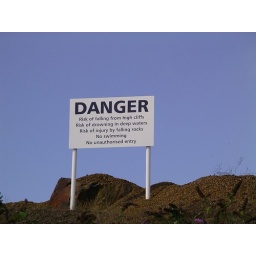
sign on the coast road near Newlyn